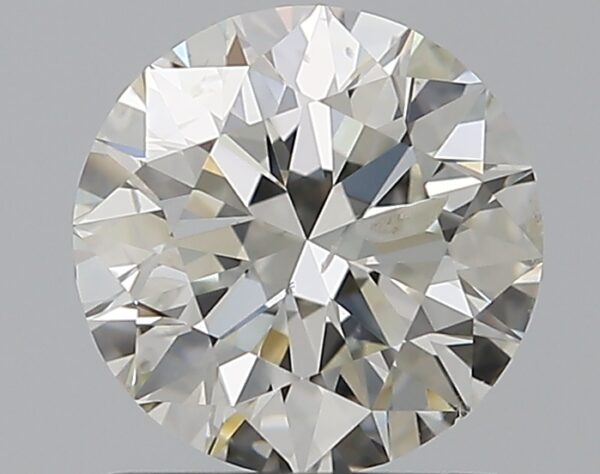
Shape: round
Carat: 1
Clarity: SI2
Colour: H
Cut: EX
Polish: EX
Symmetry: EX
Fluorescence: N
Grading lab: IGI
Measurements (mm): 6.38 x 6.34 x 3.96